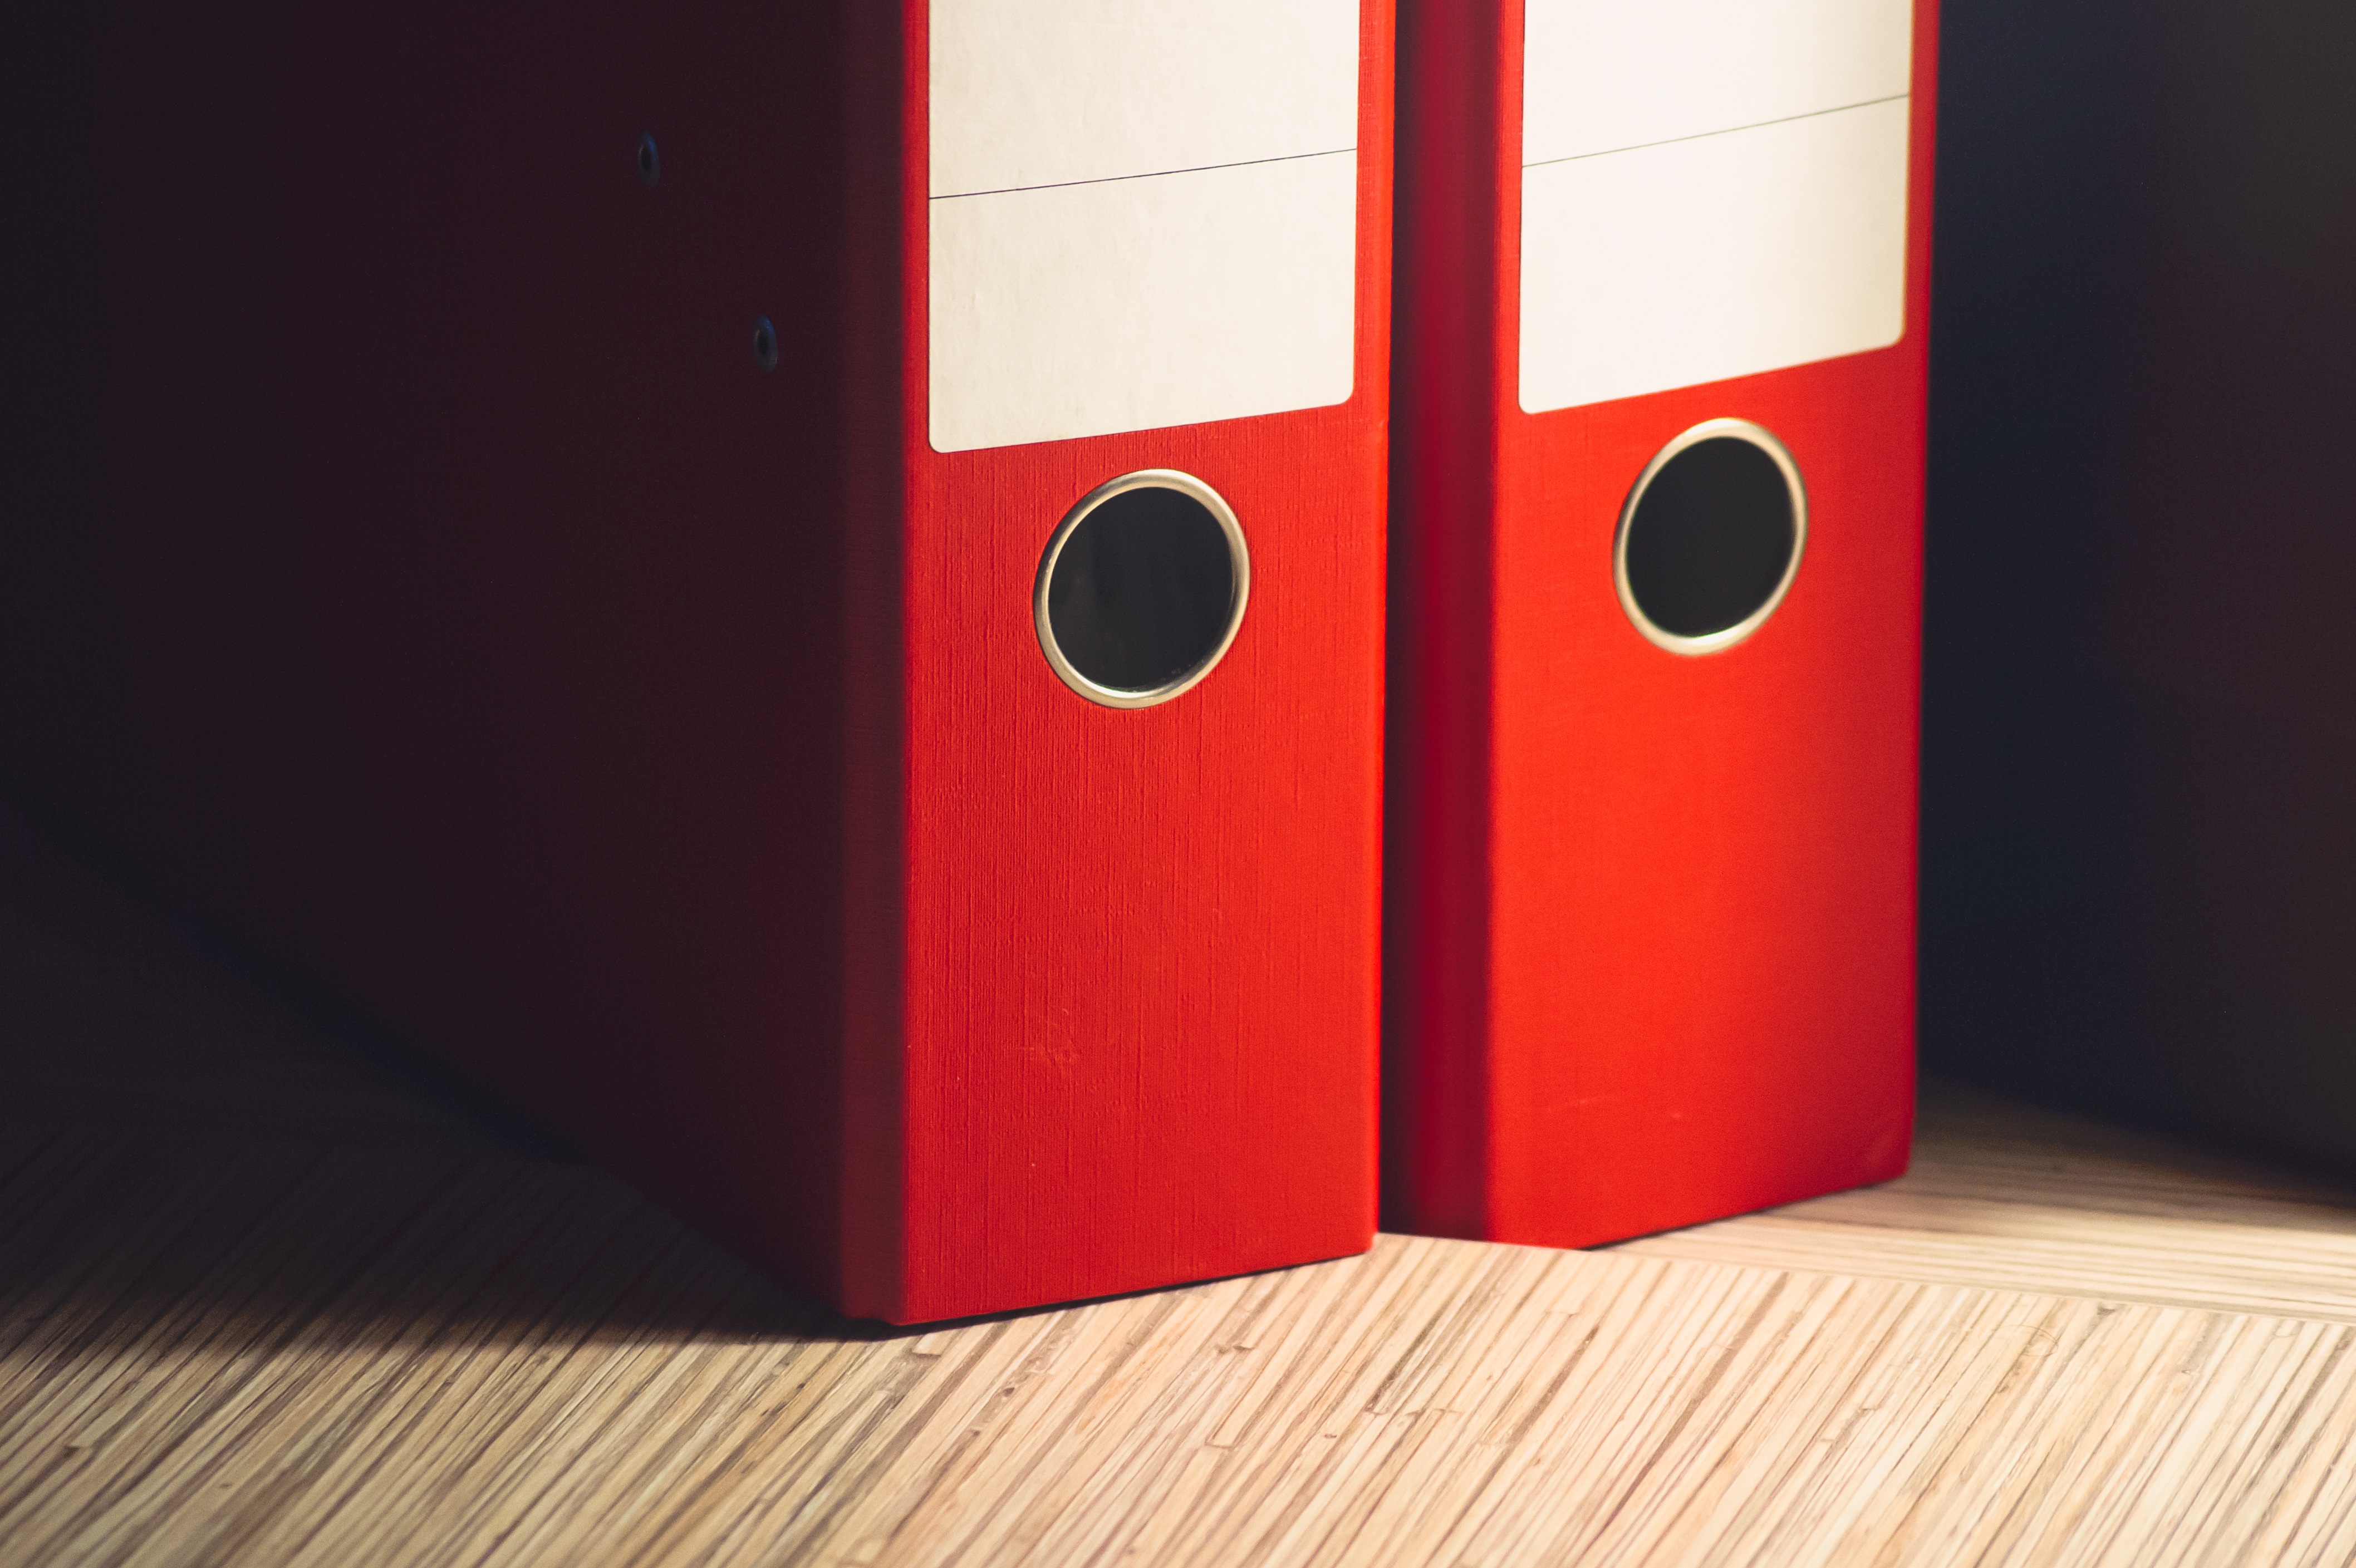
desk, number, red, color, office, business, furniture, brand, shape, paperwork, file folders